Neuron doctrine

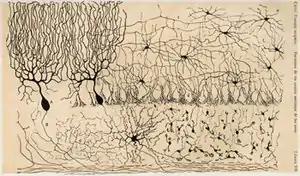
Ramón y Cajal's drawing of the cells of the chick cerebellum, from "Estructura de los centros nerviosos de las aves", Madrid, 1905

The neuron doctrine is the concept that the nervous system is made up of discrete individual cells, a discovery due to decisive neuro-anatomical work of Santiago Ramón y Cajal and later presented by, among others, H. Waldeyer-Hartz. The term "neuron" (spelled "neurone" in British English) was itself coined by Waldeyer as a way of identifying the cells in question. The "neuron doctrine", as it became known, served to position neurons as special cases under the broader cell theory evolved some decades earlier. He appropriated the concept not from his own research but from the disparate observation of the histological work of Albert von Kölliker, Camillo Golgi, Franz Nissl, Santiago Ramón y Cajal, Auguste Forel and others.